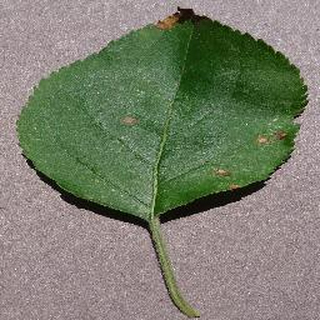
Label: apple_black_rot